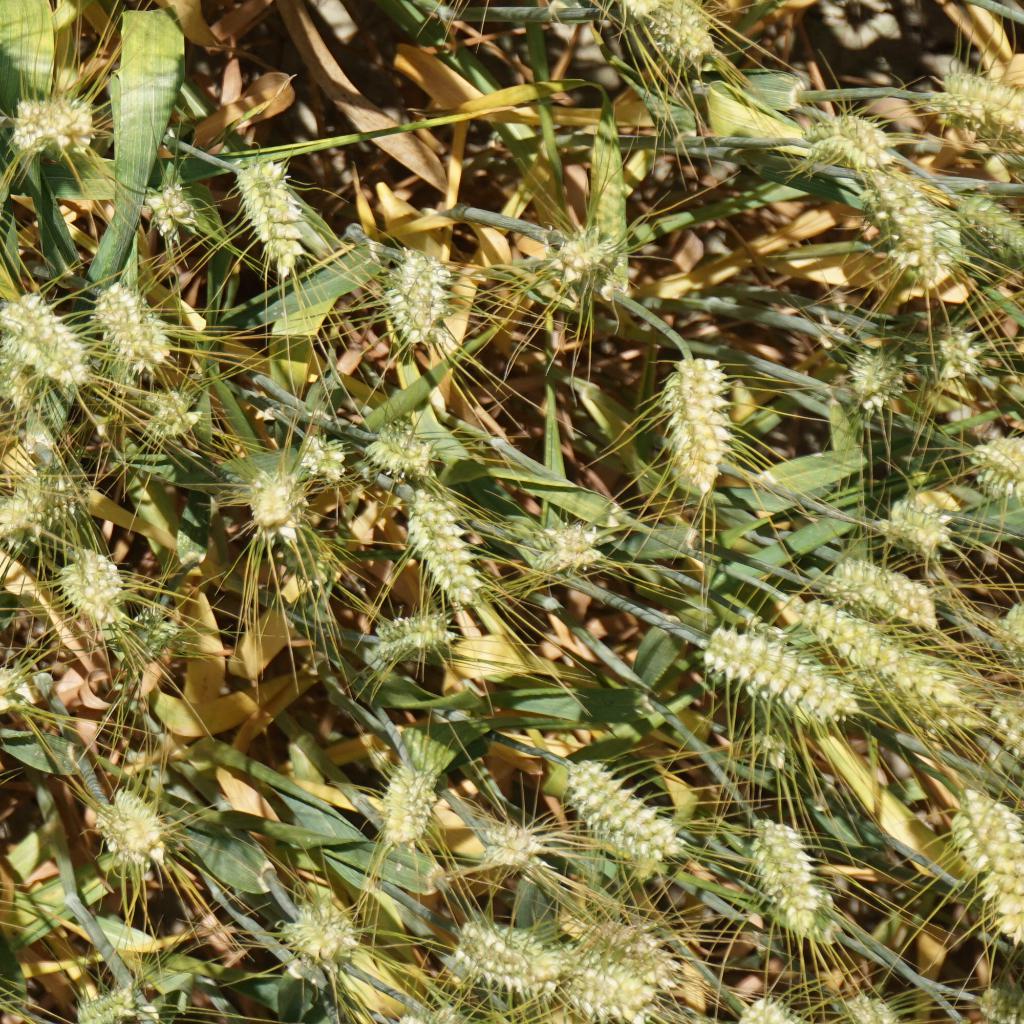
Country: France
Location: Gréoux
Wheat development stage: Filling - Ripening